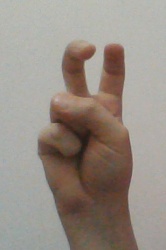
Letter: toot